Gerardo Mosquera

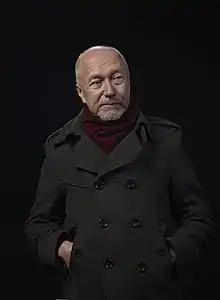
Mosquera by Wang Guofeng.

Gerardo Mosquera (born 1945 in Havana, Cuba) is a freelance curator, critic, art historian, and writer based in Havana, Cuba.